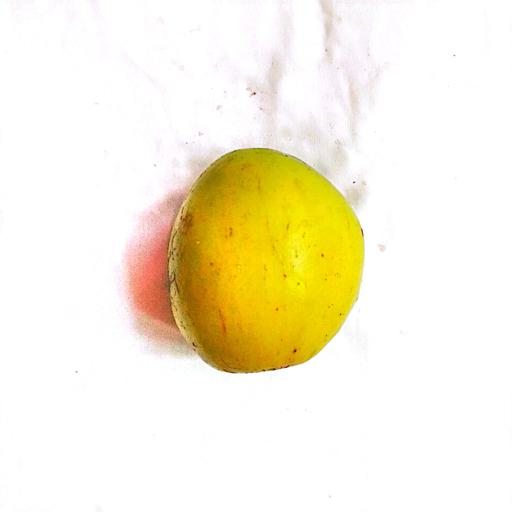
Label: healthy